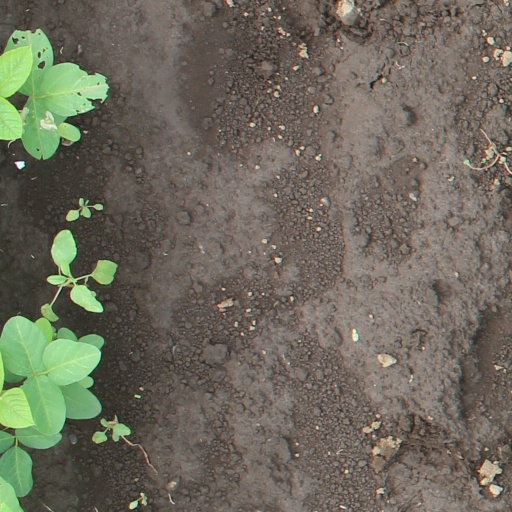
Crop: soybean